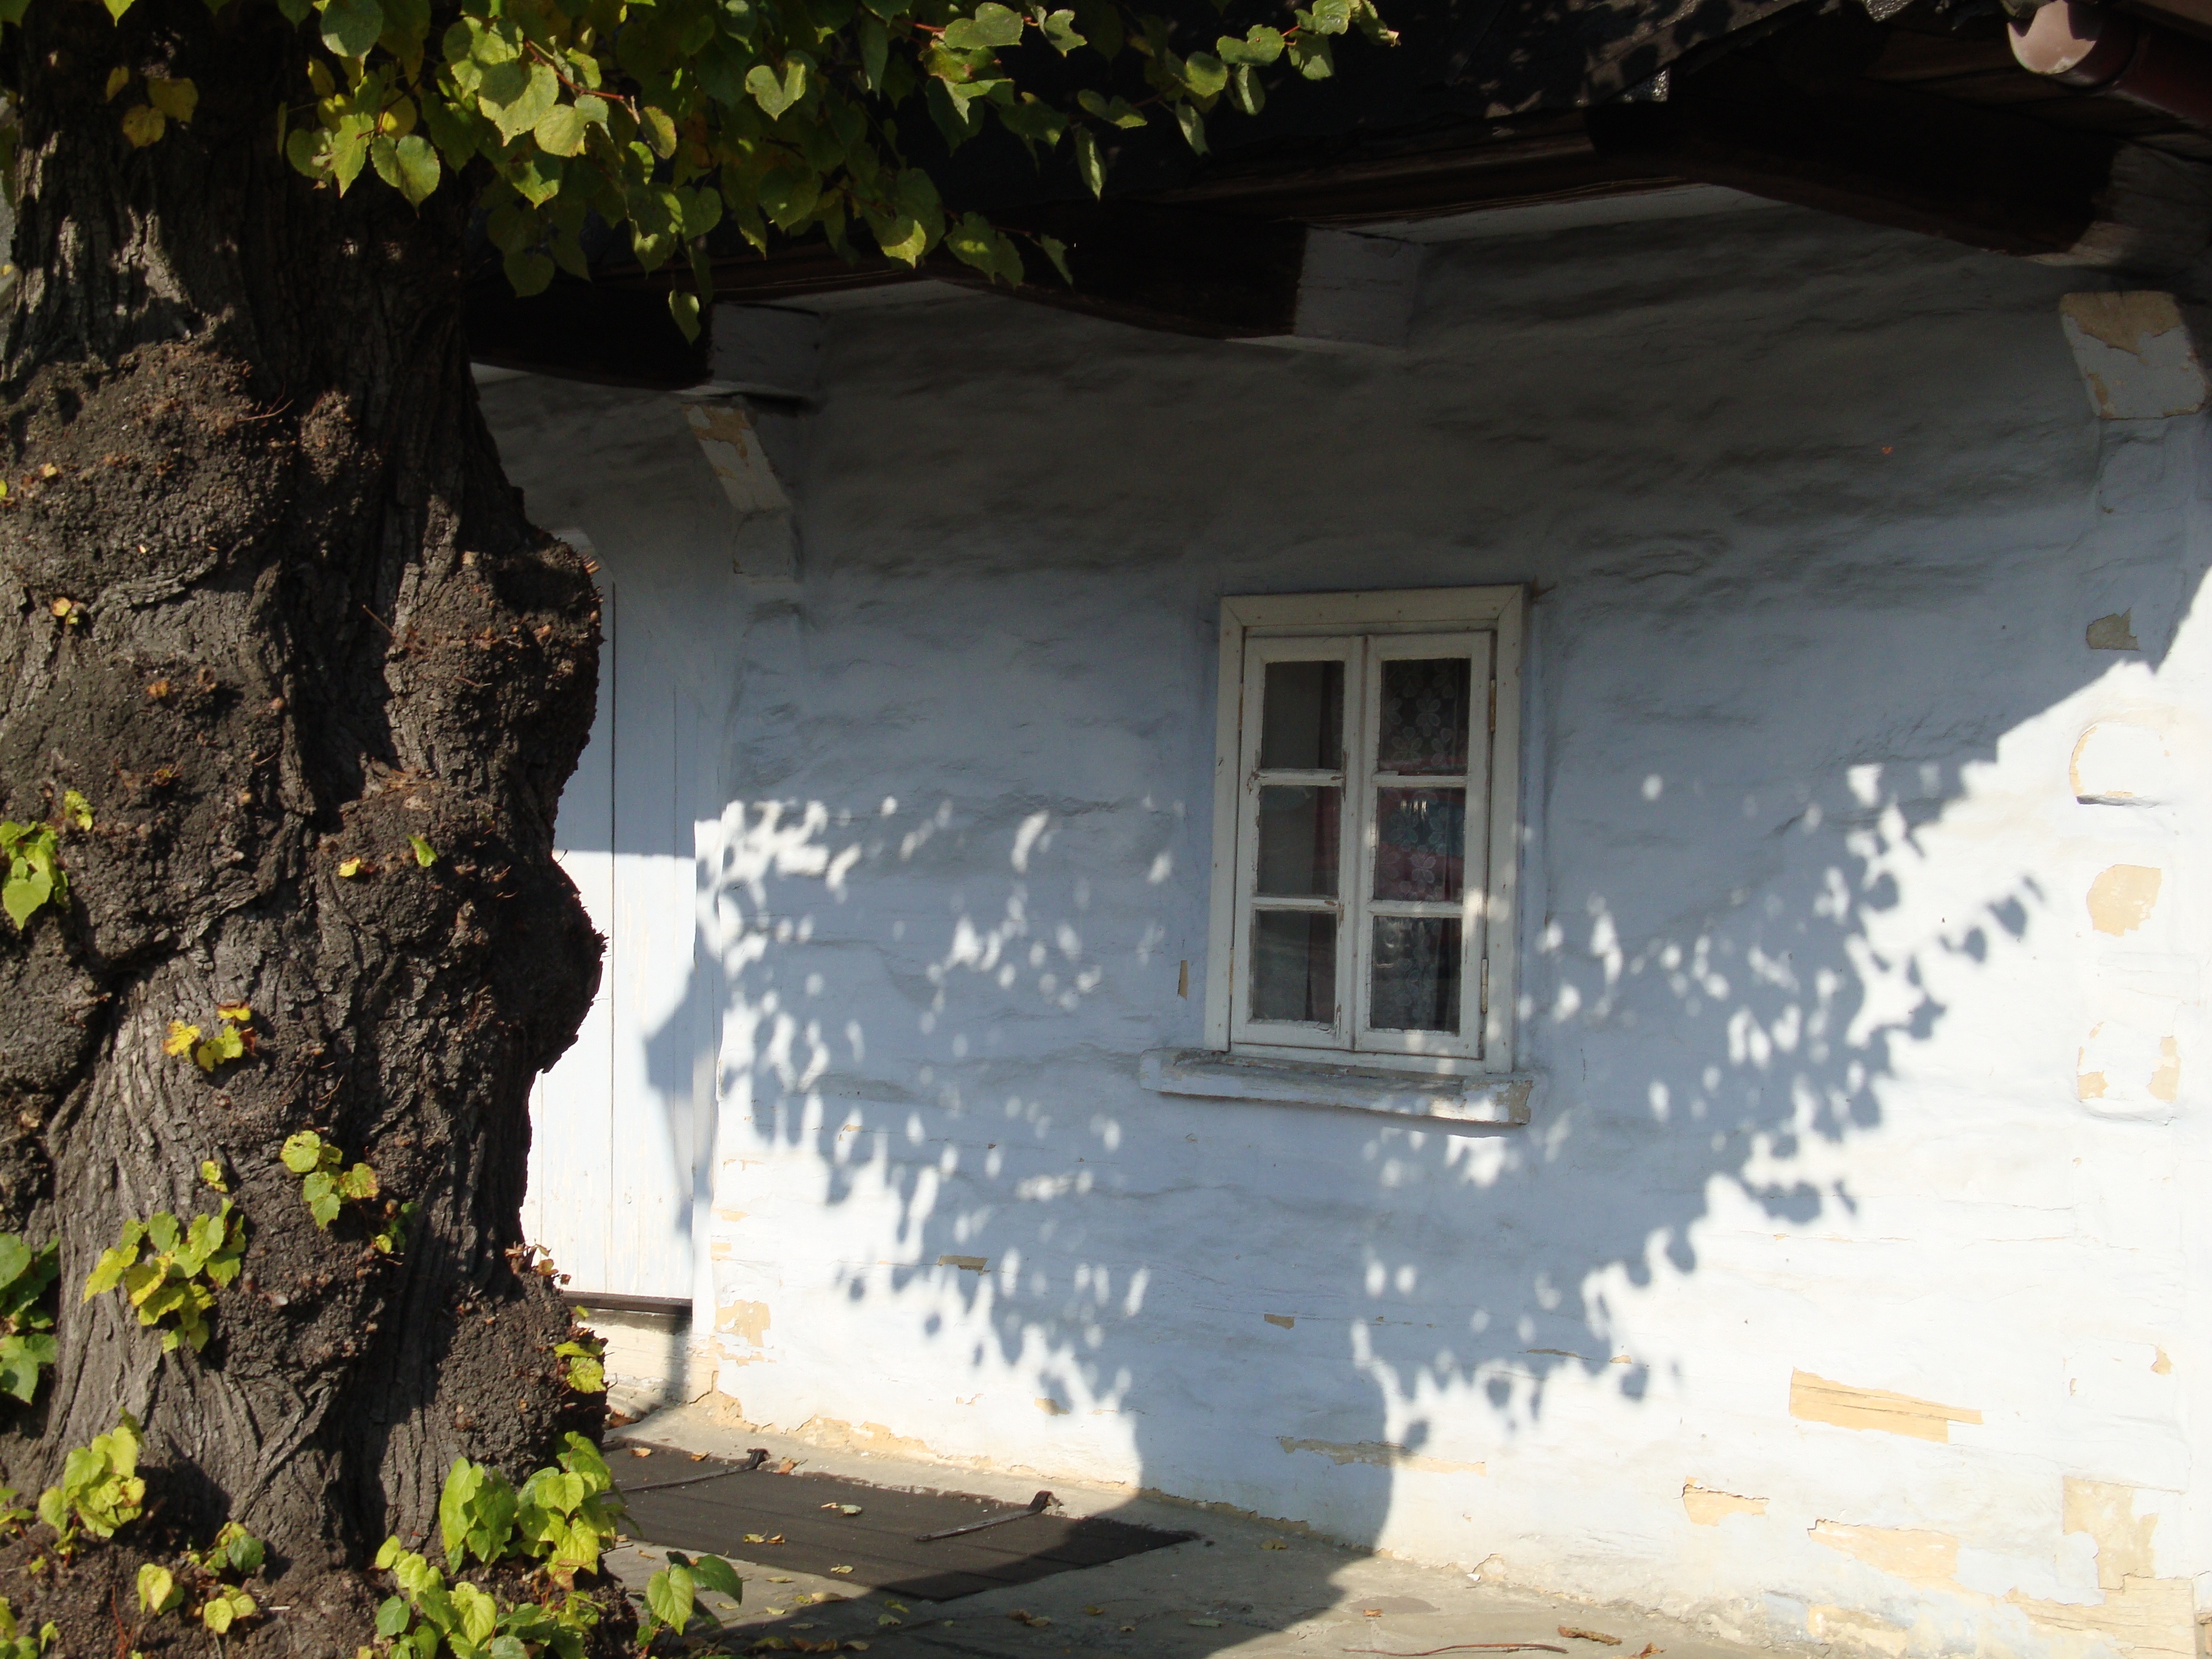
tree, architecture, house, home, wall, monument, cottage, poland, lanckorona